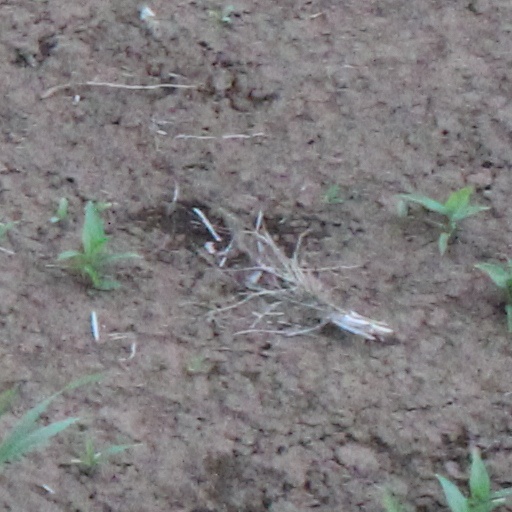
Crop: wheat